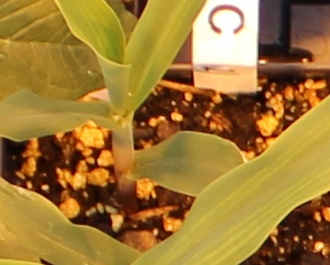
Label: Corn